Suzuki K engine

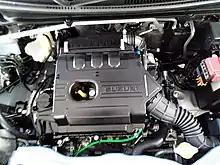
Suzuki K10B engine

The three-cylinder 1.0-litre version of K engine, fitted in many Suzuki's city cars since 2008. In 2014, this engine was reworked by increasing the compression ratio from 10.0 to 11.0:1 and known as "K-Next". This changes claimed to increase the petrol mileage over 23km/L, achieved maximum power on lower rev and reduced frictional losses. CNG variant also available for Indian domestic market.